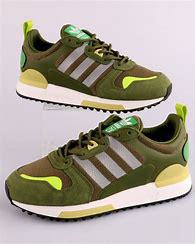
Brand: Adidas
Model: ZX 700 HD